Brod Fortress

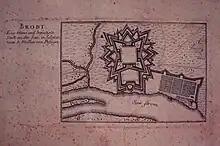
Ground-plan of the Brod fortress, 18th century

The southern part of the Fortress was specially reinforced by the fortification named Hornwerk, because of its horn-like layout (germ. Horn-horn). The principal task of Hornwerk was to obstruct the Turkish crossings over the Sava River by implementation of cannons. However, by the end of the 18th century, within the southern defense zone several constructions were erected, such as the Fortress Commander building which today houses The School of Music Slavonski Brod, Officers' Pavilion, which apart from the officers' apartments and which today houses the City Government Headquarters, the Fortress Chaplain cabin (today a closed cafe bar), the Commander's kitchen, the cart-wright's and stables, while the remaining free areas were used for orchards, gardens and parks.